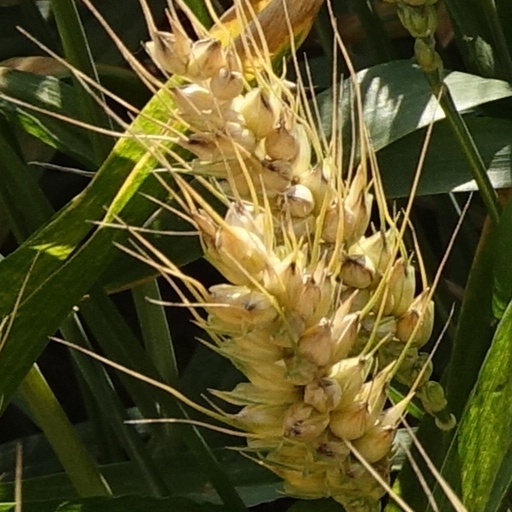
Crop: wheat